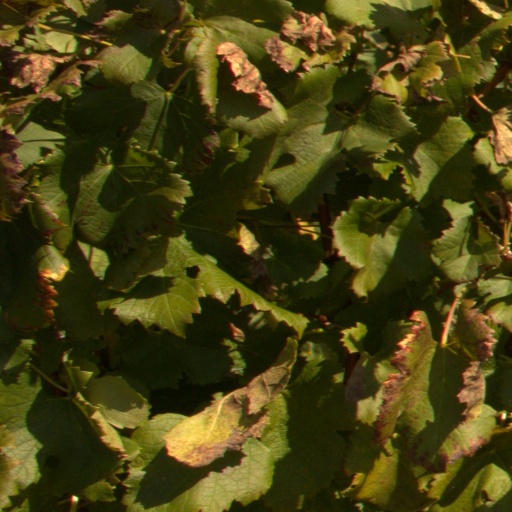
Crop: grape